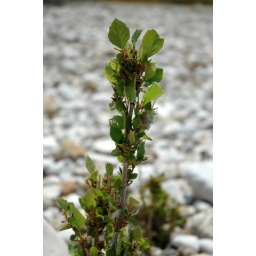
plant in the river rocks